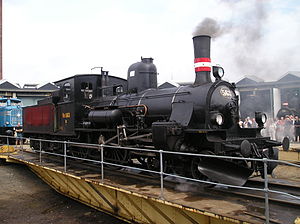
DSB / Rullende materiel
K-maskine (1894) ved Danmarks Jernbanemuseum i 2006.
Statsvirksomheden DSB er en selvstændig offentlig virksomhed, der driver persontrafik på statens jernbanenet, og som er ejet 100 % af Transport-, Bygnings- og Boligministeriet. DSB opstod i 1885, efter staten i 1867 under navnet De jysk-fynske Statsbaner overtog det private selskab Det Danske Jernbanedriftselskab og i 1880 det ligeledes privatejede Det Sjællandske Jernbaneselskab.